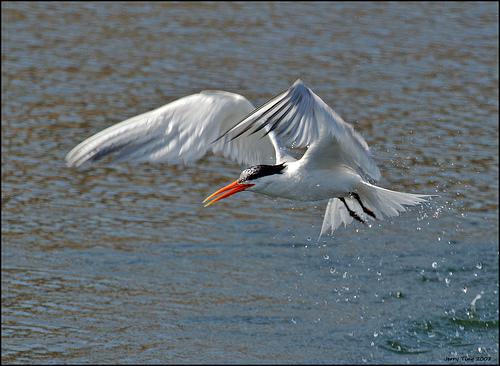
A photo of a elegant tern